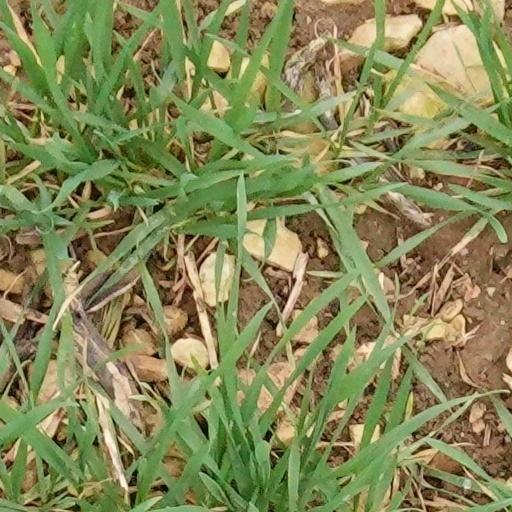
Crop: wheat